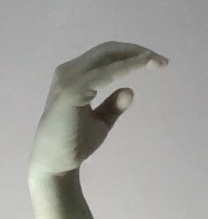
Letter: jeem